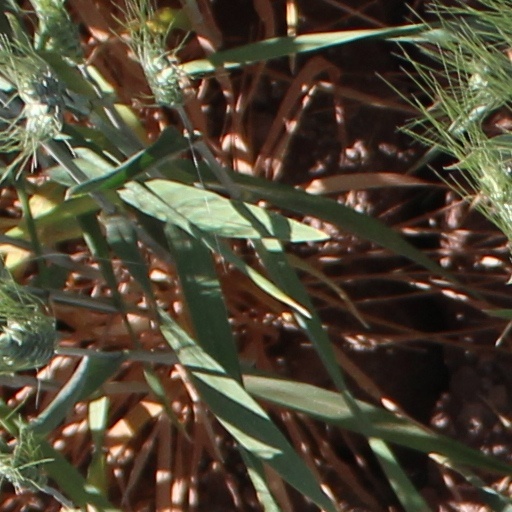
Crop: wheat